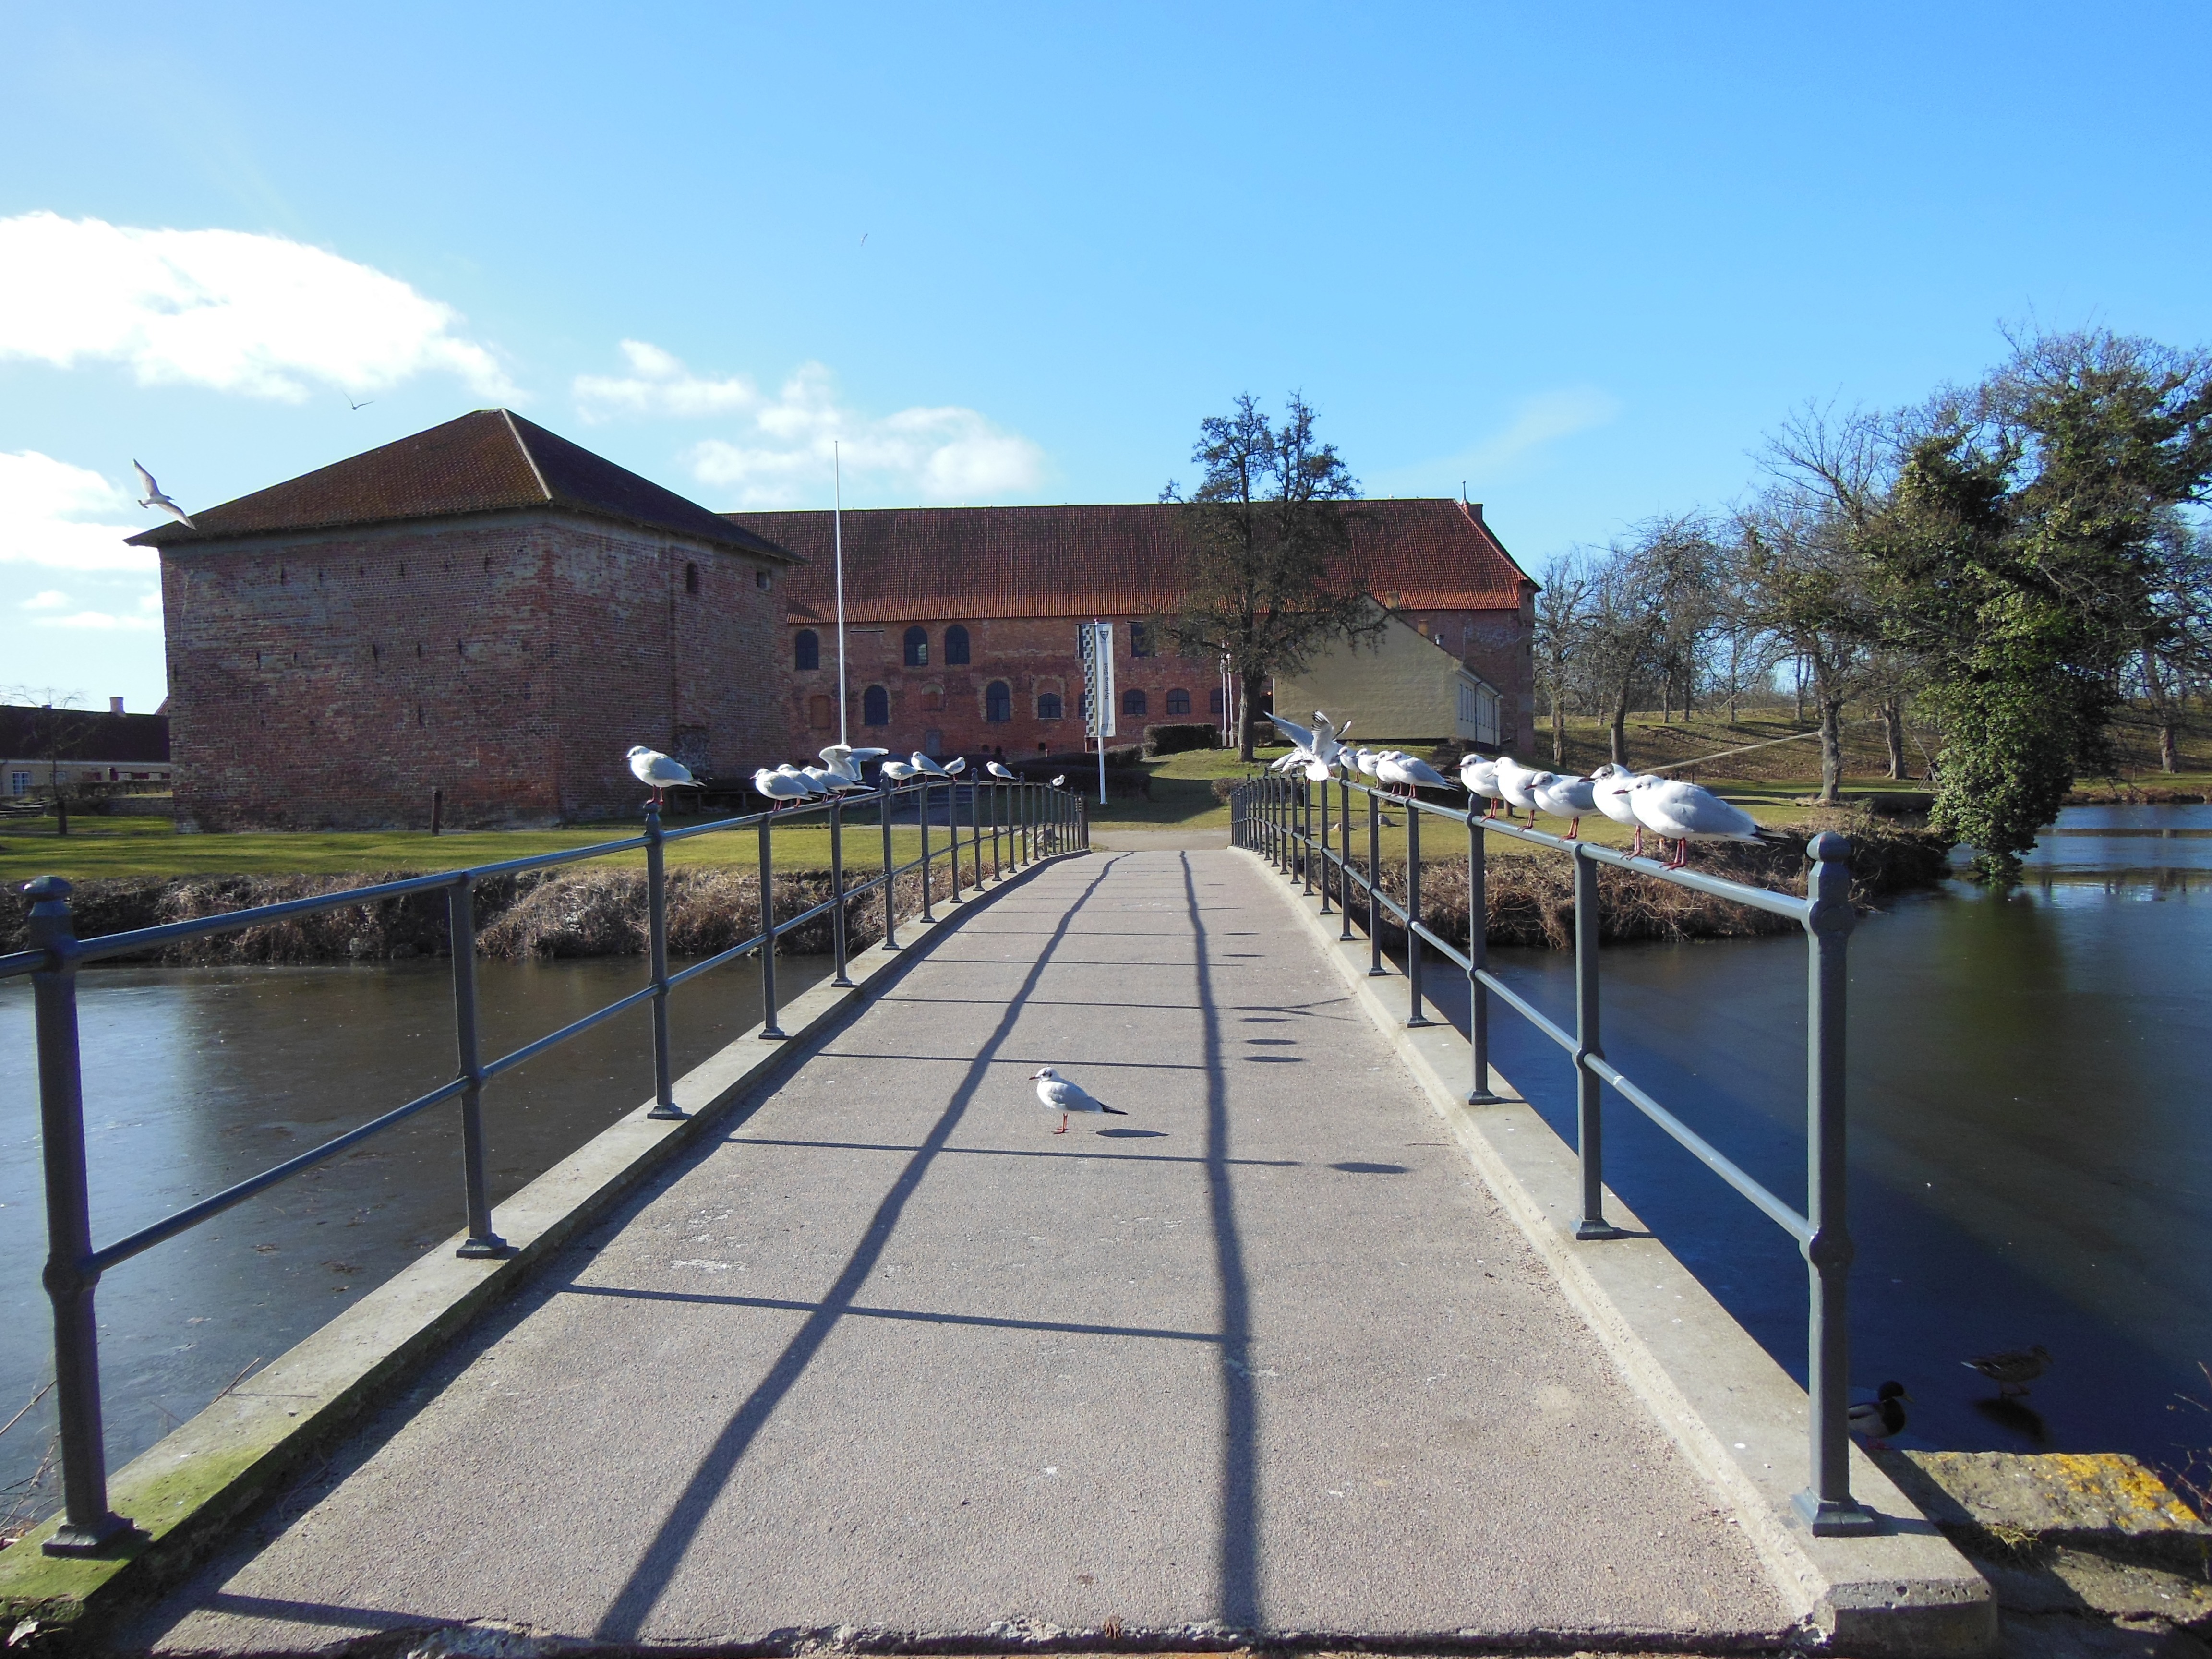
nature, bridge, walkway, transport, castle, waterway, gulls, fun, culture, moat